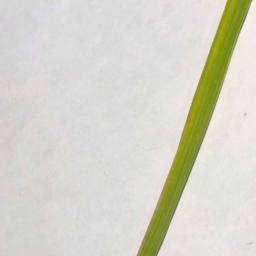
Label: Rice___Healthy